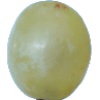
Label: Grape White 1